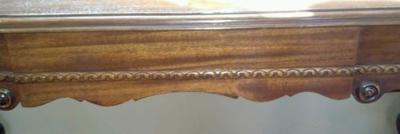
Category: table